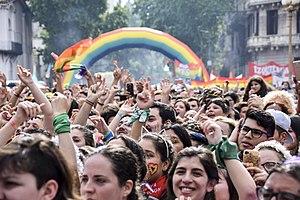
Les personnes lesbiennes, gay, bisexuelles, et transgenres en Argentine peuvent faire face à des difficultés légales que ne connaissent pas les résidents non-LGBT. L'homosexualité féminine et masculine est légale en Argentine, mais les couples homosexuels et les foyers de même sexe ne bénéficient pas des protections offertes aux couples hétérosexuels.